Charon's obol

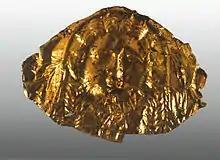
Gold-leaf oval stamped with female head, from a Roman-era burial in Douris, Lebanon "(Deutsches Archäologisches Institut)"

So-called "ghost coins" also appear with the dead. These are impressions of an actual coin or numismatic icon struck into a small piece of gold foil. In a 5th- or 4th-century BC grave at Syracuse, Sicily, a small rectangular gold leaf stamped with a dual-faced figure, possibly Demeter/Kore, was found in the skeleton's mouth. In a marble cremation box from the mid-2nd century BC, the "Charon's piece" took the form of a bit of gold foil stamped with an owl; in addition to the charred bone fragments, the box also contained gold leaves from a wreath of the type sometimes associated with the mystery religions. Within an Athenian family burial plot of the 2nd century BC, a thin gold disk similarly stamped with the owl of Athens had been placed in the mouth of each male.